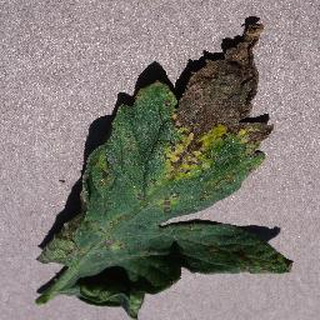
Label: tomato_septoria_leaf_spot